Louisy Joseph

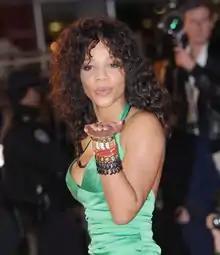
Louisy-Joseph in 2014

Lydy Louisy-Joseph (born 14 April 1978), better known by the shorter name Louisy Joseph, is a French singer of Martinique origin. She first joined the French series of "Popstars" as part of the girl band L5, and since 2008 has been performing as a solo singer.